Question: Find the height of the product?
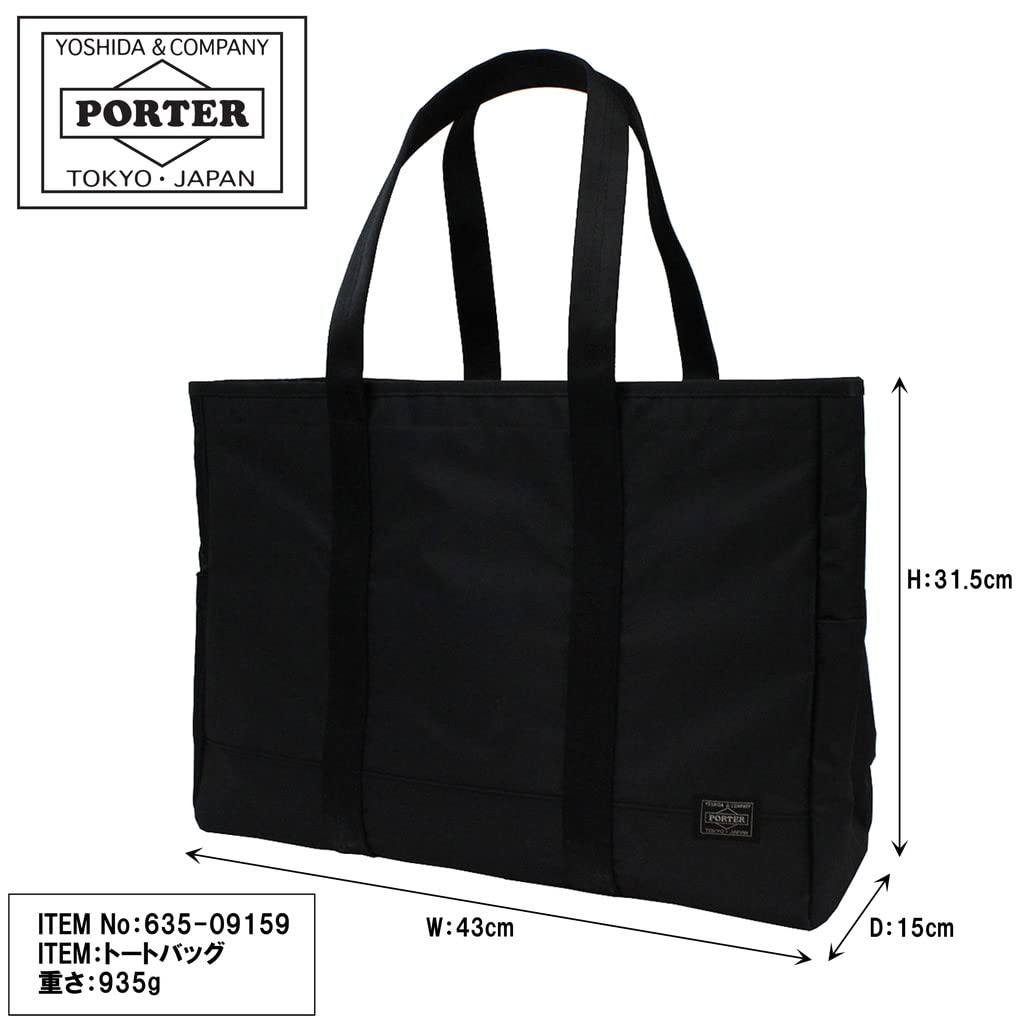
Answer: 31.5 centimetre